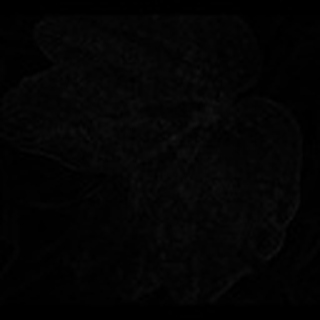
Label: cotton_bacterial_blight